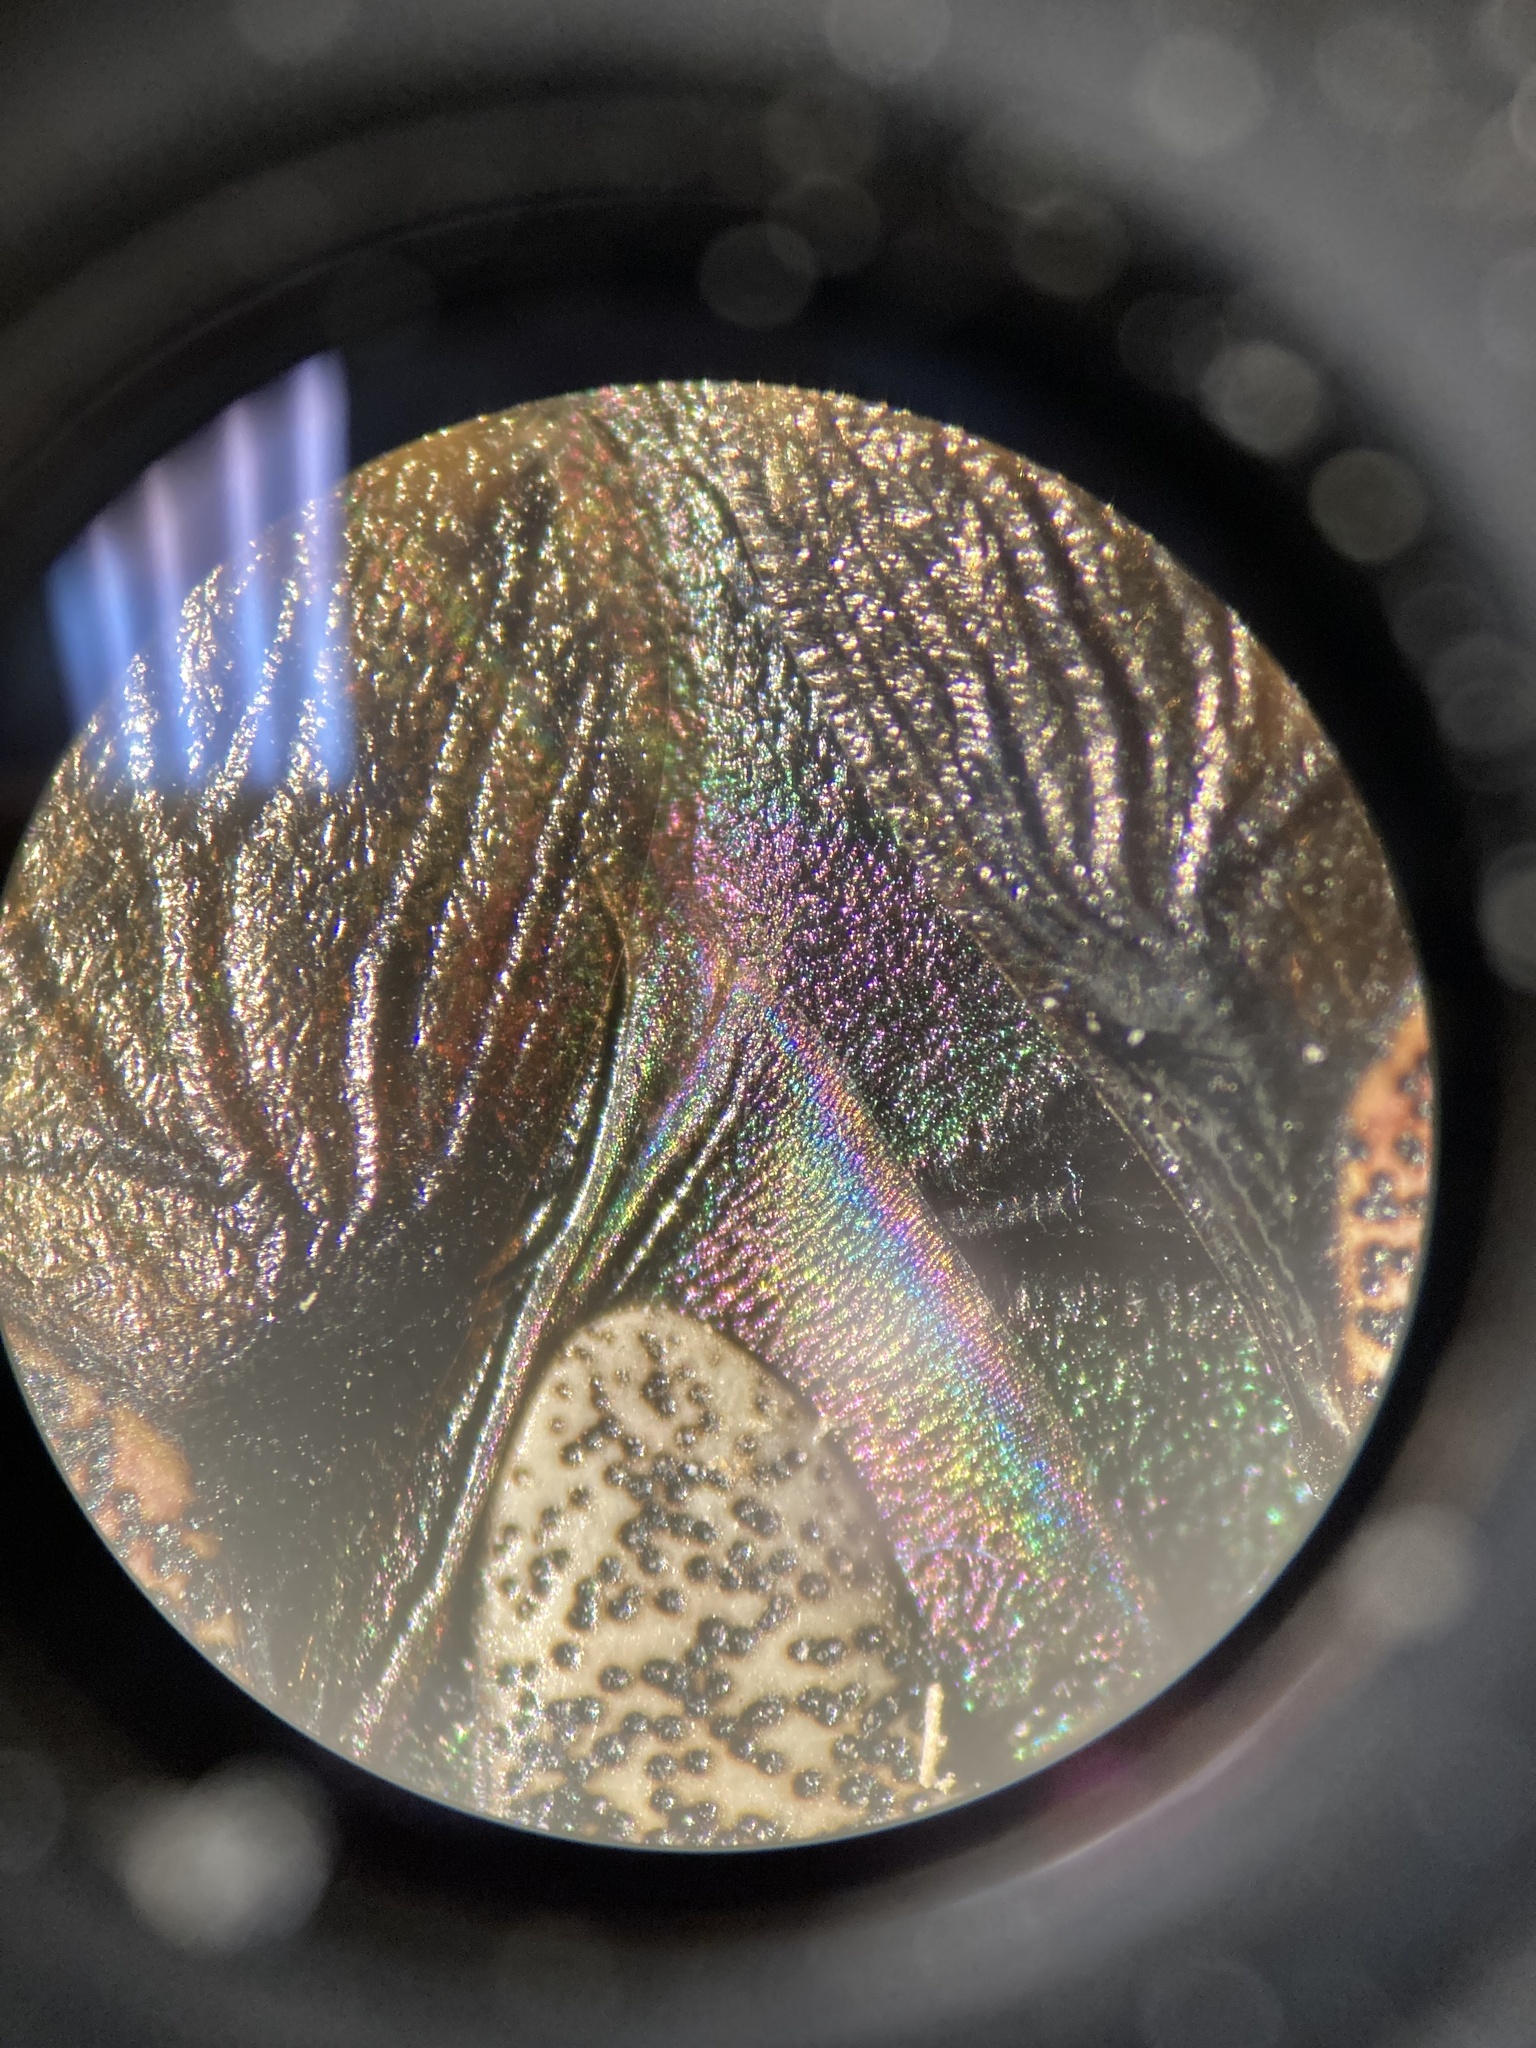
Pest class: stink_bug